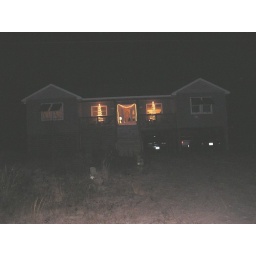
Suttles' beach house in the secluded area of the Outer Banks of NC.